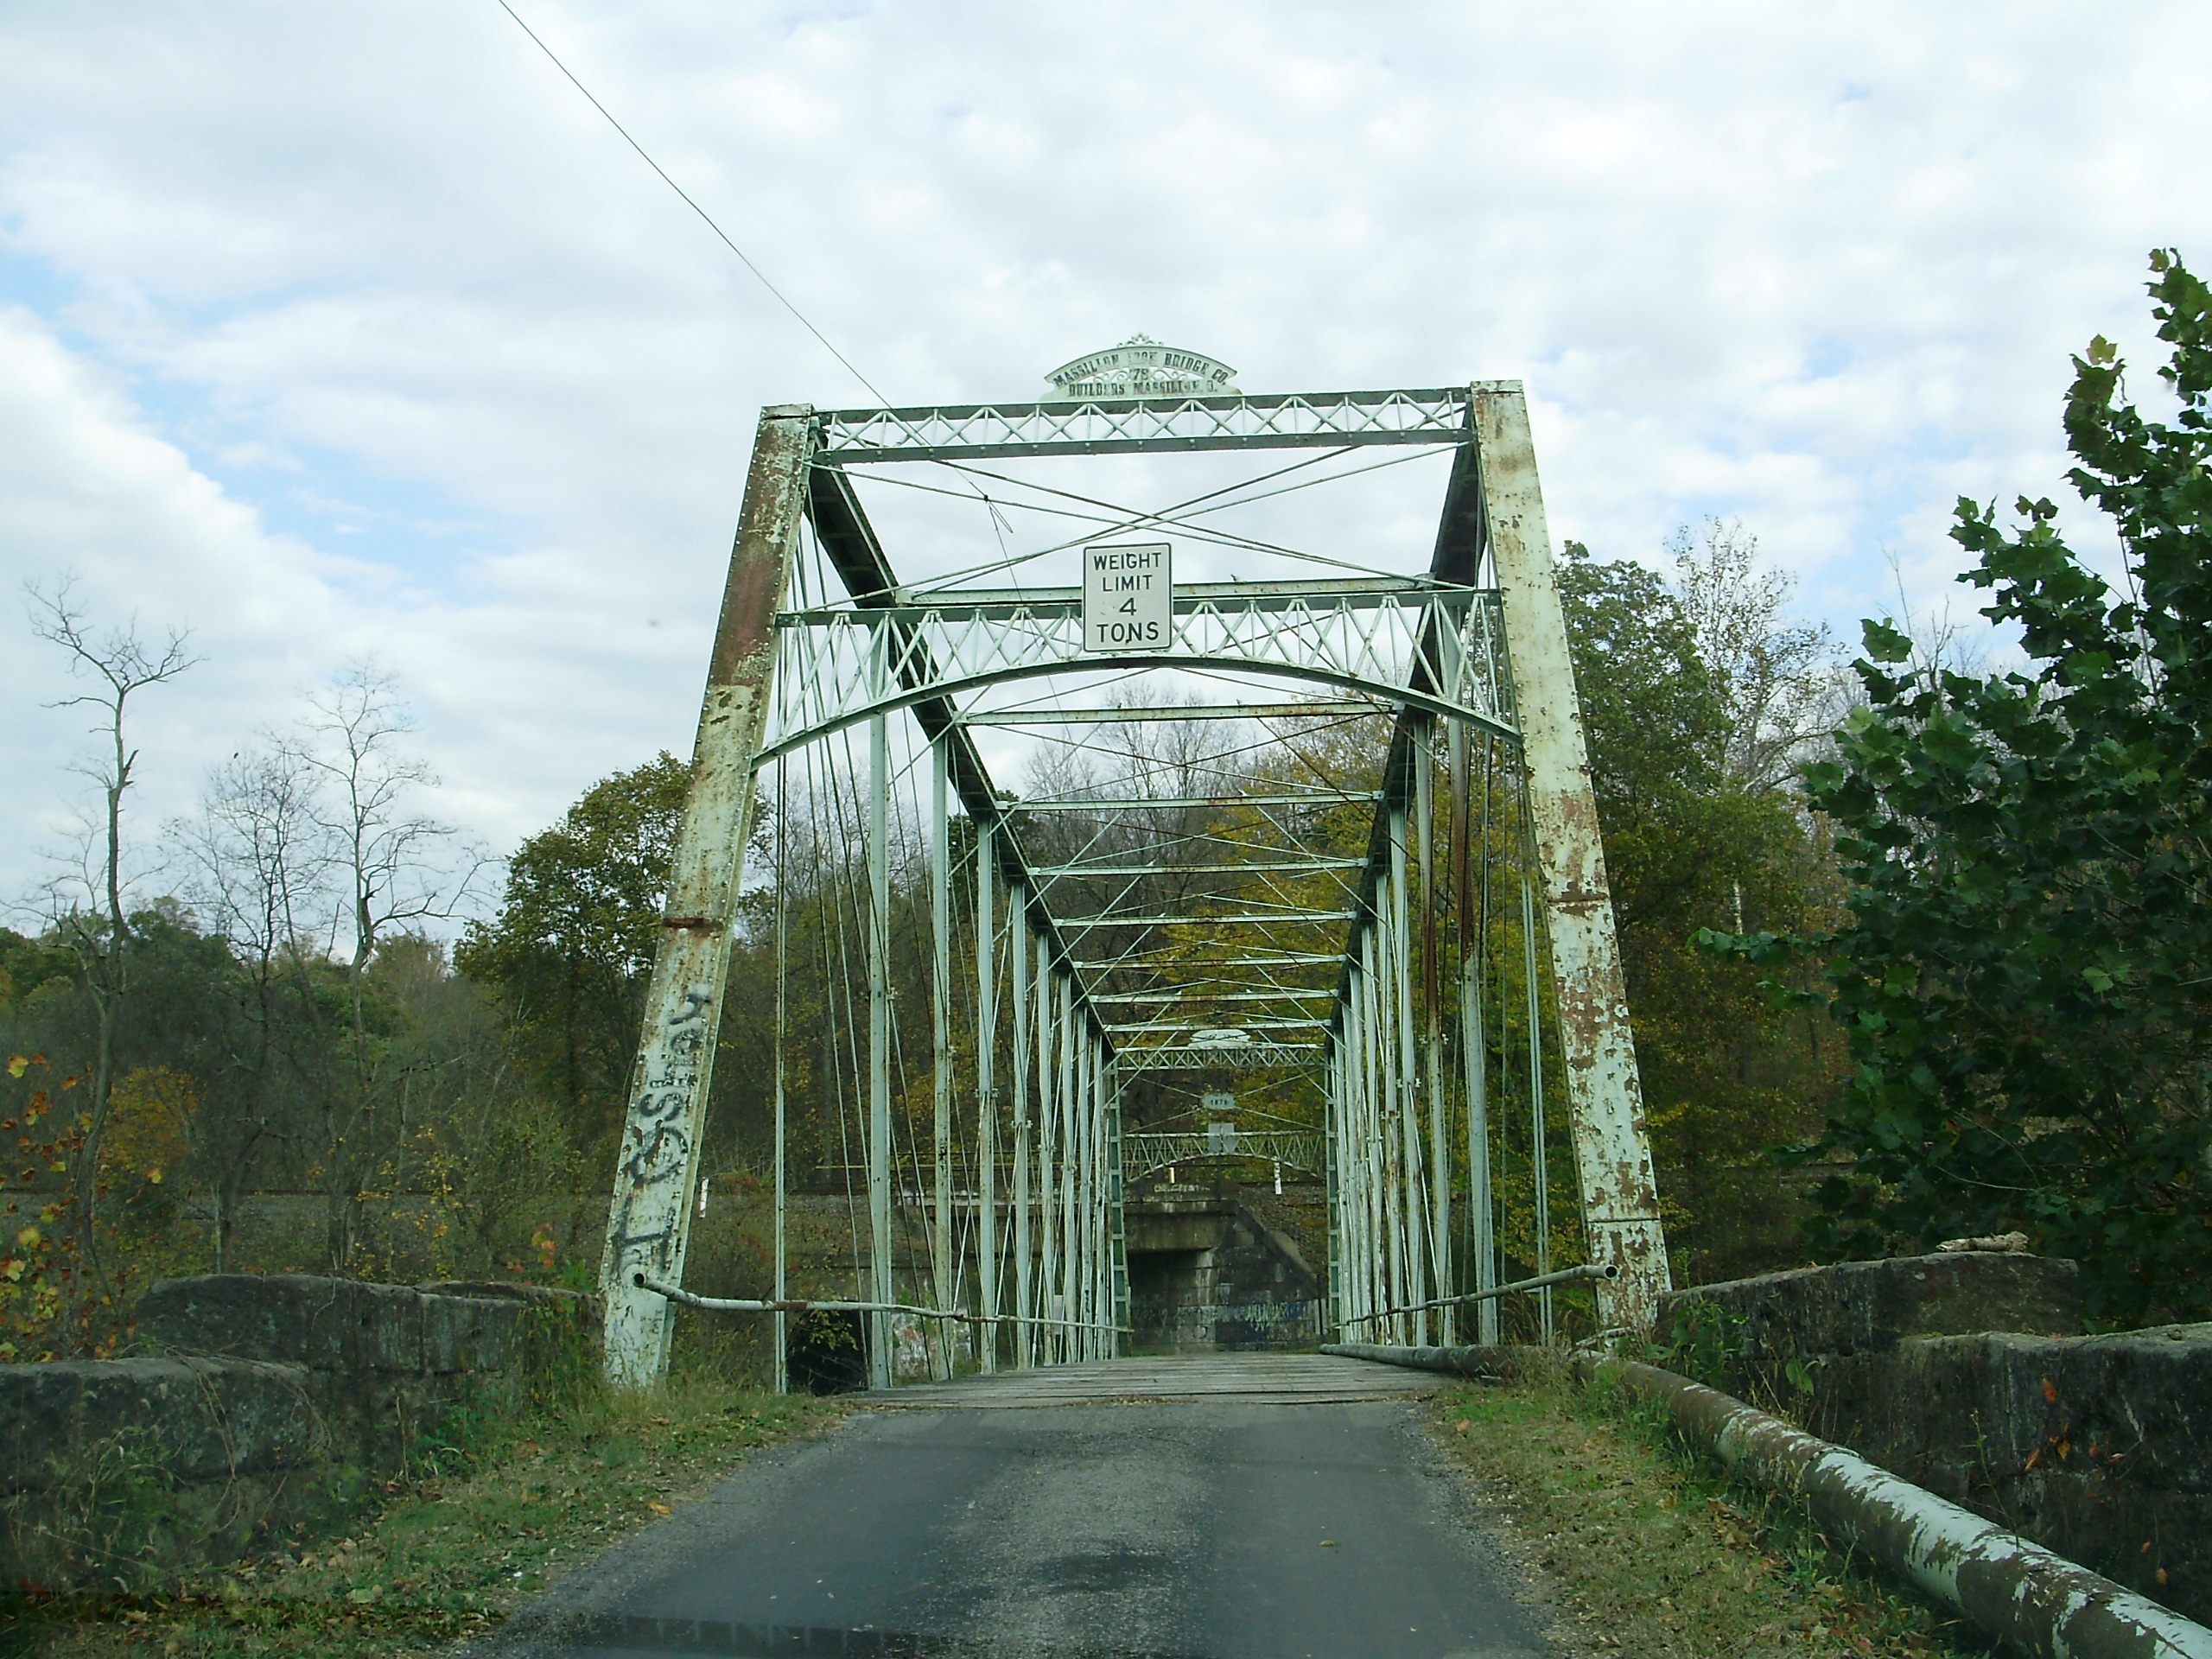
tree, bridge, travel, suspension bridge, arch, park, landmark, historical, iron bridge, truss bridge, nonbuilding structure